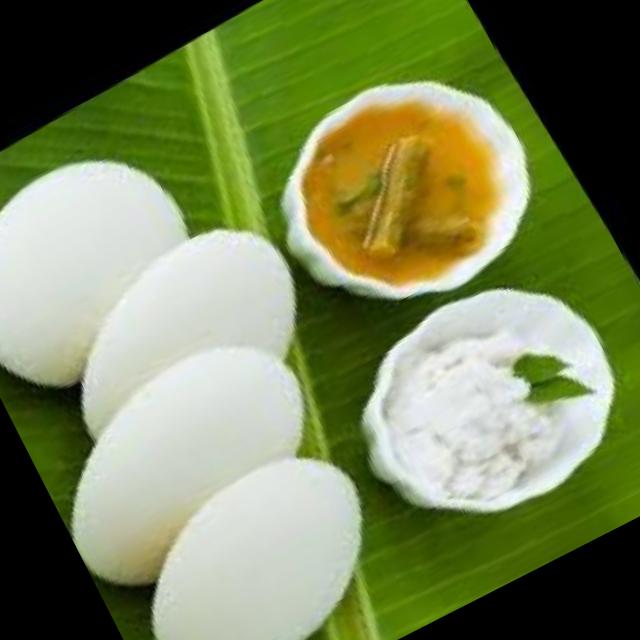
Dish: idli